Ettore Bernabei

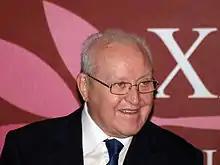

Ettore Bernabei was born in Florence. An ardent supporter of the newly-born and anti-fascist Christian Democracy Party during World War II, he started his career as editor in chief of "Giornale del Mattino", a Florentine newspaper with Christian Democratic ties. From 1956 to 1960, he was nominated editor in chief of the Christian Democratic national newspaper "Il Popolo". During this time Bernabei became a close friend and associate of future five-time prime minister Christian Democrat Amintore Fanfani.